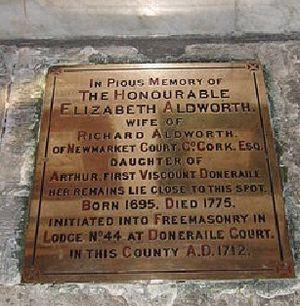
Elizabeth Adlsworth née Saint Leger entre 1692 et 1695 à New Market, dans le comté de Cork en Irlande et morte en 1773 est la première femme initiée franc-maçonne.